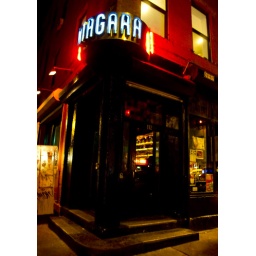
For some reason this bar caught my eye while walking around in the East Village last weekend. 1.26.10